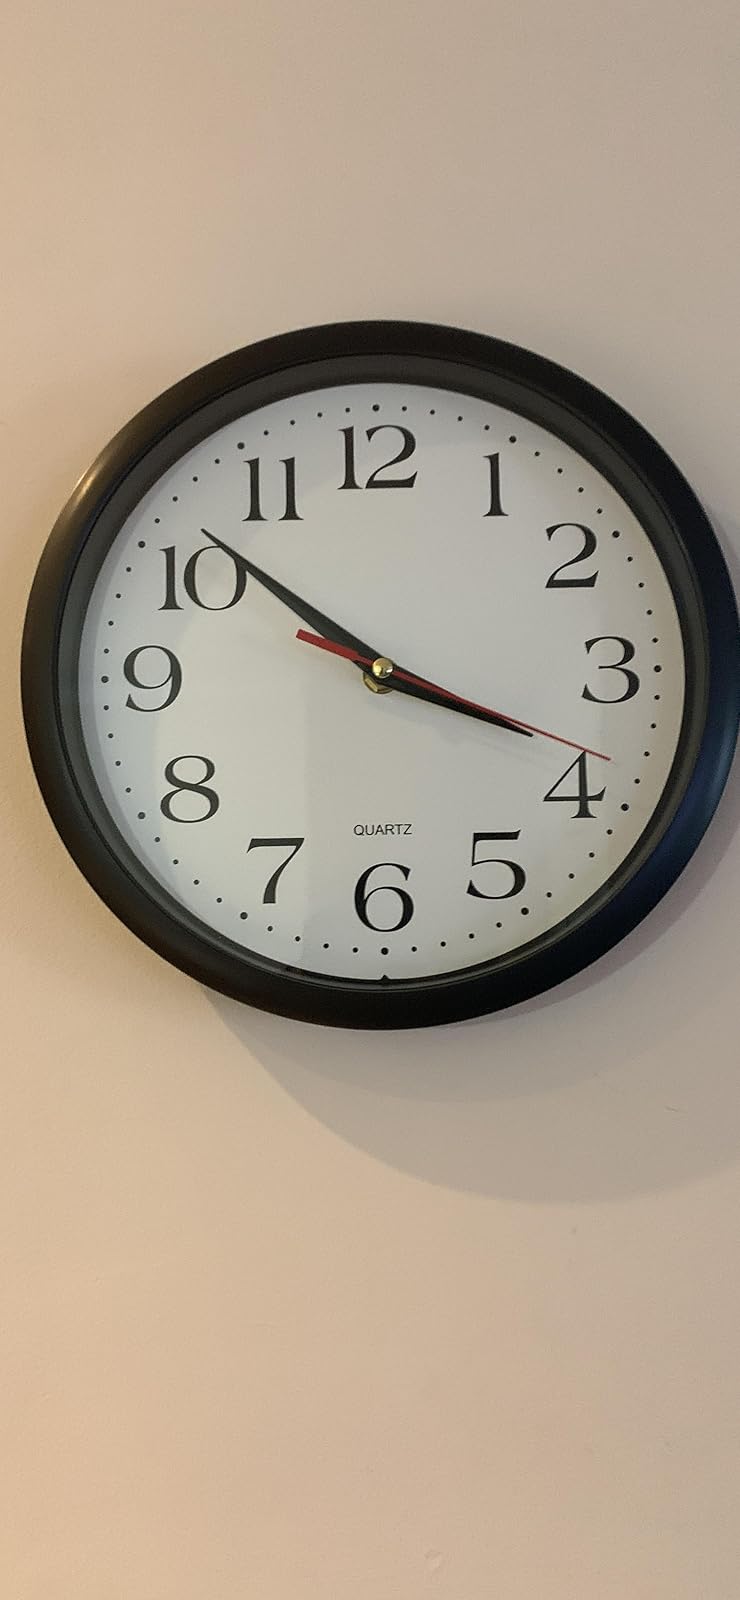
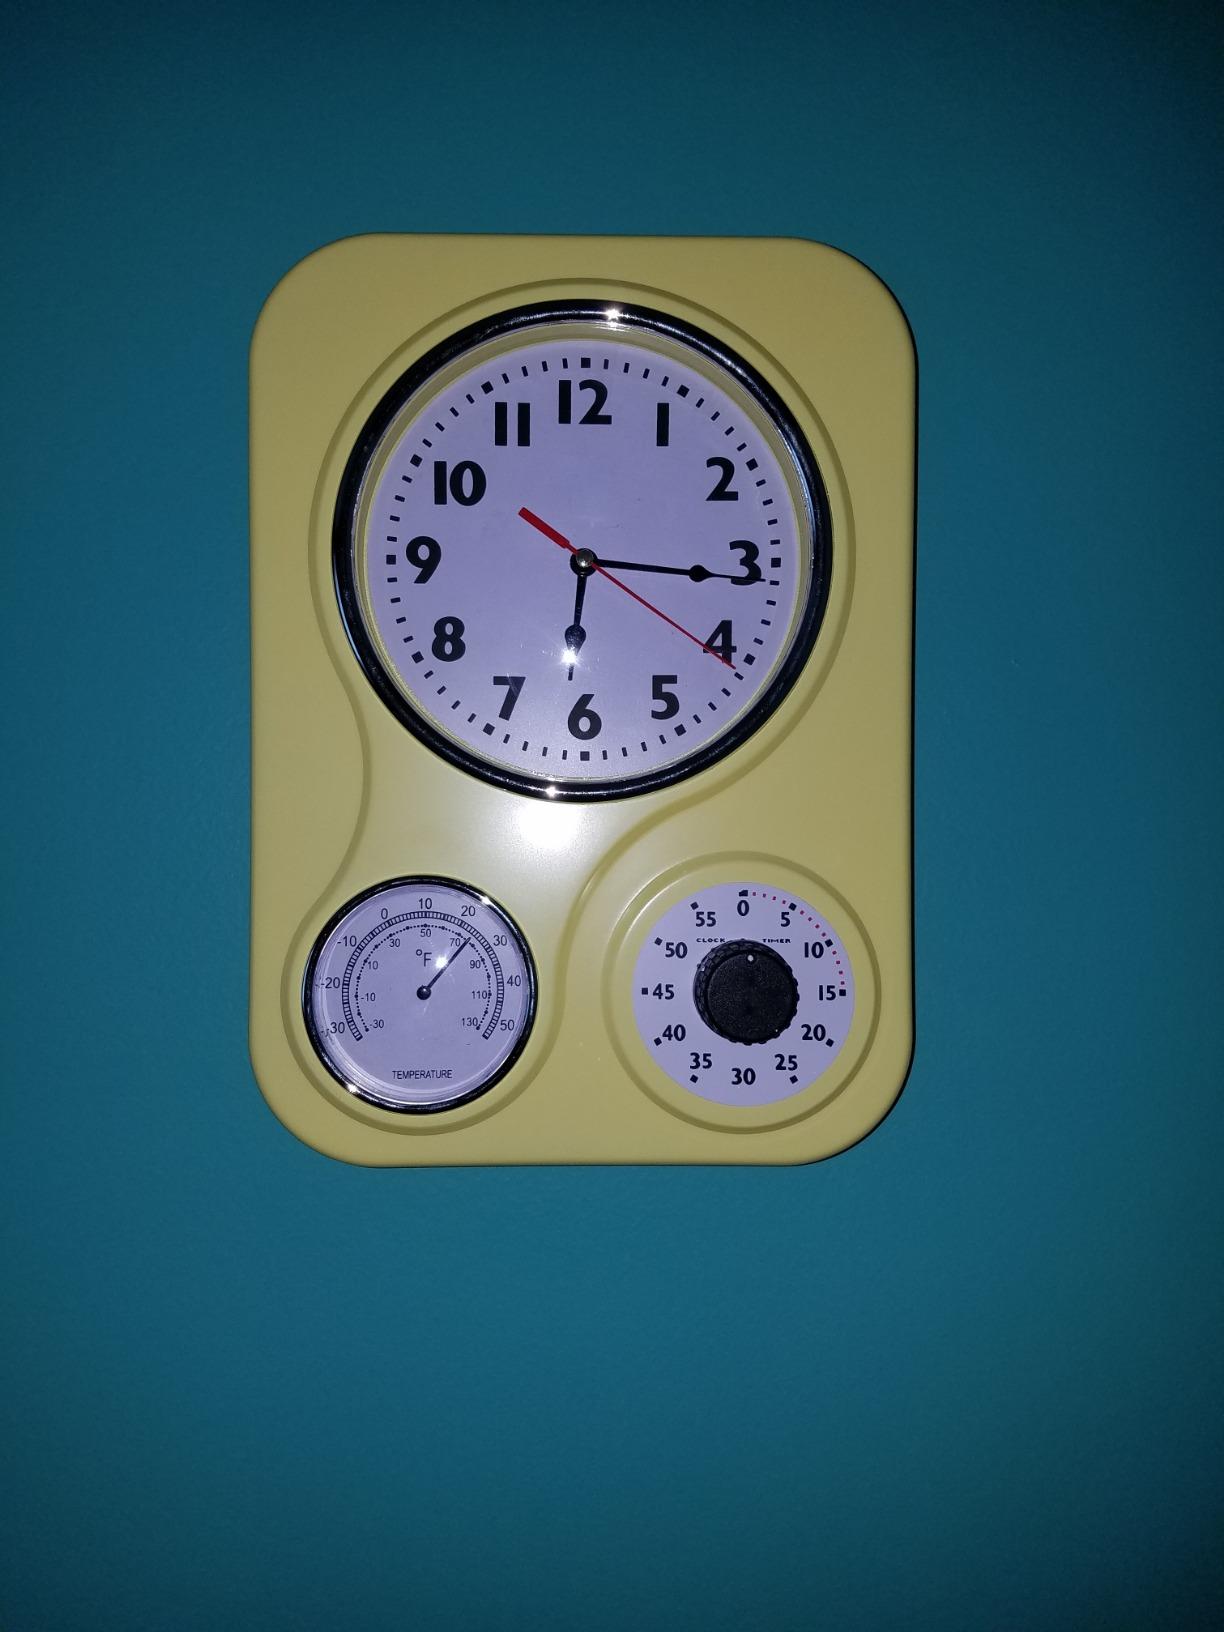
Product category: clock
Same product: no